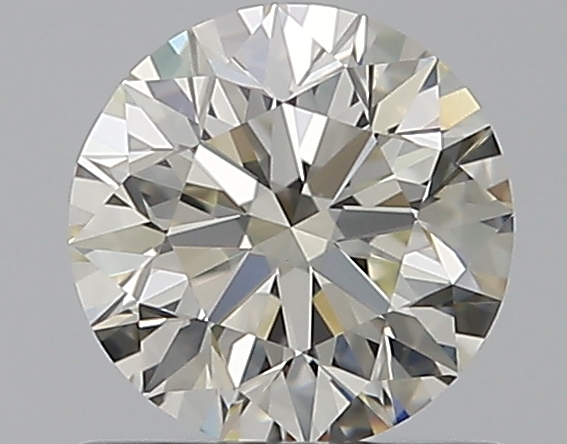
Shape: round
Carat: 0.72
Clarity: VVS2
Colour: J
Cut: EX
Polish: EX
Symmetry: EX
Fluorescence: ST
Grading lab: GIA
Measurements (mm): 5.67 x 5.71 x 3.6